Tony Montana (filmmaker)

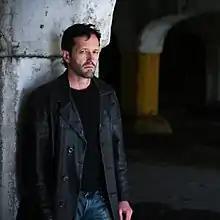
Montana in 2013

Montana began acting on television in 1988 with a four-year stint portraying a villain wrestling manager on Chicago’s SportsChannel most notably managing WWE Hall of Fame Superstar Abdullah the Butcher.